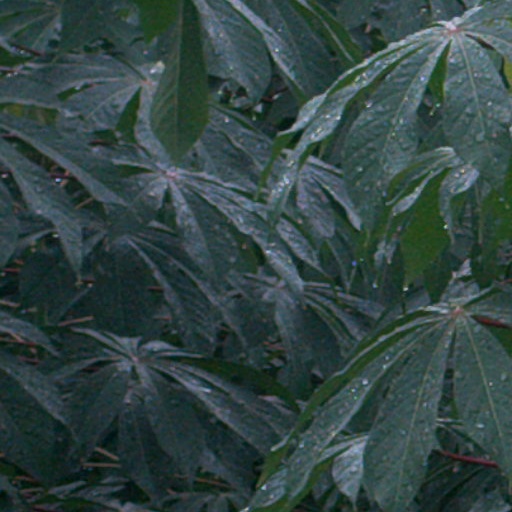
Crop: cassava